The Rescuers Down Under

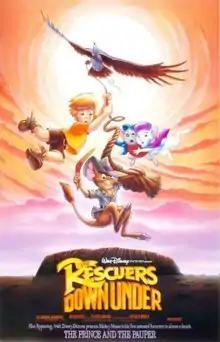
Theatrical release poster

The Rescuers Down Under is a 1990 American animated adventure film produced by Walt Disney Feature Animation and released by Walt Disney Pictures. It is the sequel to the 1977 film "The Rescuers". In this film, Bernard and Bianca travel to the Australian Outback to save a young boy named Cody from a villainous poacher who wants to capture an endangered golden eagle for money. Directed by Hendel Butoy and Mike Gabriel from a screenplay by Jim Cox, Karey Kirkpatrick, Byron Simpson, and Joe Ranft, the film features the voices of Bob Newhart, Eva Gabor (in her final film role), John Candy, and George C. Scott.